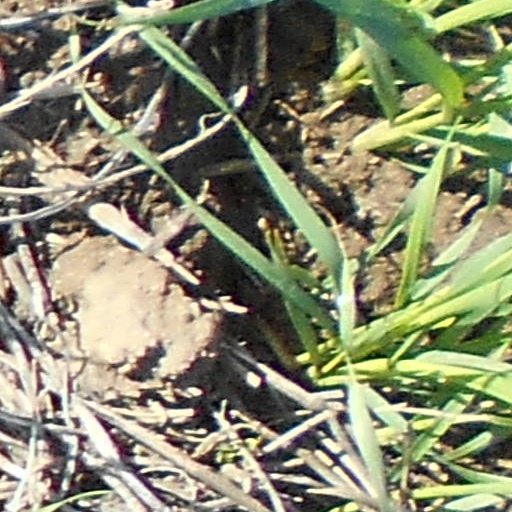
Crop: wheat